Mario Rubalcaba

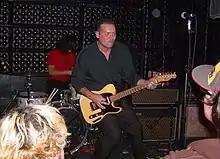
Rubalcaba (back) performing with John Reis in the Sultans at their final performance on January 10, 2007.

After a tour of Australia in Spring 2005 Hot Snakes announced their breakup. A live performance recorded that May for Australian radio station Triple J was released in 2006 as "Thunder Down Under". Rocket from the Crypt soon announced their breakup as well; their final performance on Halloween 2005 was recorded and released in 2008 as "R.I.P." In January 2006 Rubalcaba replaced Tony Di Prima in another of John Reis' bands, the Sultans, which also included Reis' brother and former Mannekin Piss bassist Dean Reis. The Sultans performed infrequently until their breakup a year later. In 2007 Earthless released their second album "Rhythms from a Cosmic Sky". Later that year Rubalcaba performed on the track "From Nothing to Nowhere" on Pinback's album "Autumn of the Seraphs" and filled in for J Mascis in Witch for several live performances. In October 2008 Earthless released the live album "Live at Roadburn," an album that documents the bands unexpected promotion to the “big stage” and a much larger crowd. He is also part owner of the independent record store Thirsty Moon in the Hillcrest Area of San Diego.